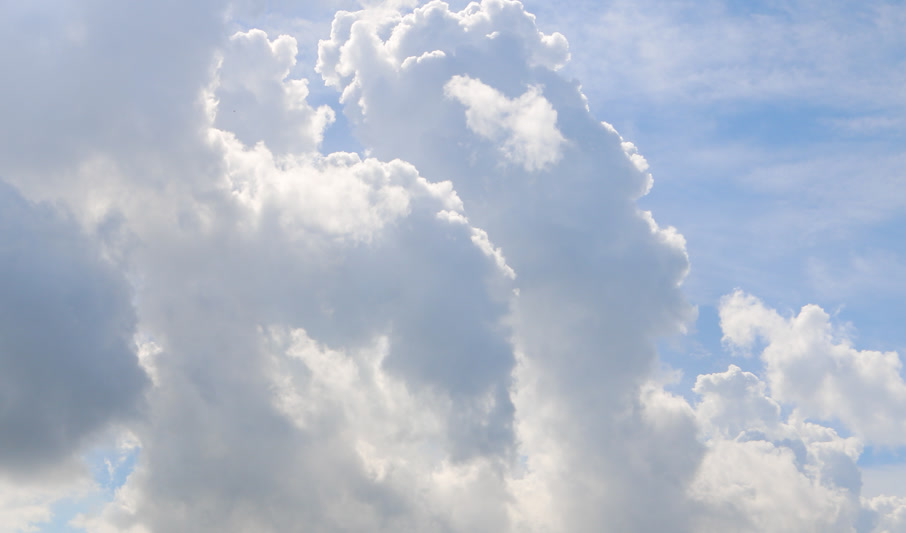
Cloud type: Cumulonimbus